Charles R. Eskridge III

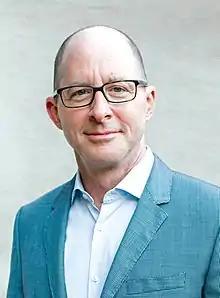
Eskridge in 2018

Upon graduation from law school, Eskridge served as a law clerk to Judge Charles Clark of the United States Court of Appeals for the Fifth Circuit and to Justice Byron White of the Supreme Court of the United States. From 1994 to 2019, he was in private practice. He previously spent over two decades in the Houston, Texas, office of Susman Godfrey and then was partner at Quinn Emanuel Urquhart & Sullivan. Eskridge serves as an adjunct professor at the University of Houston Law Center, teaching a course on the origins of the federal constitution.